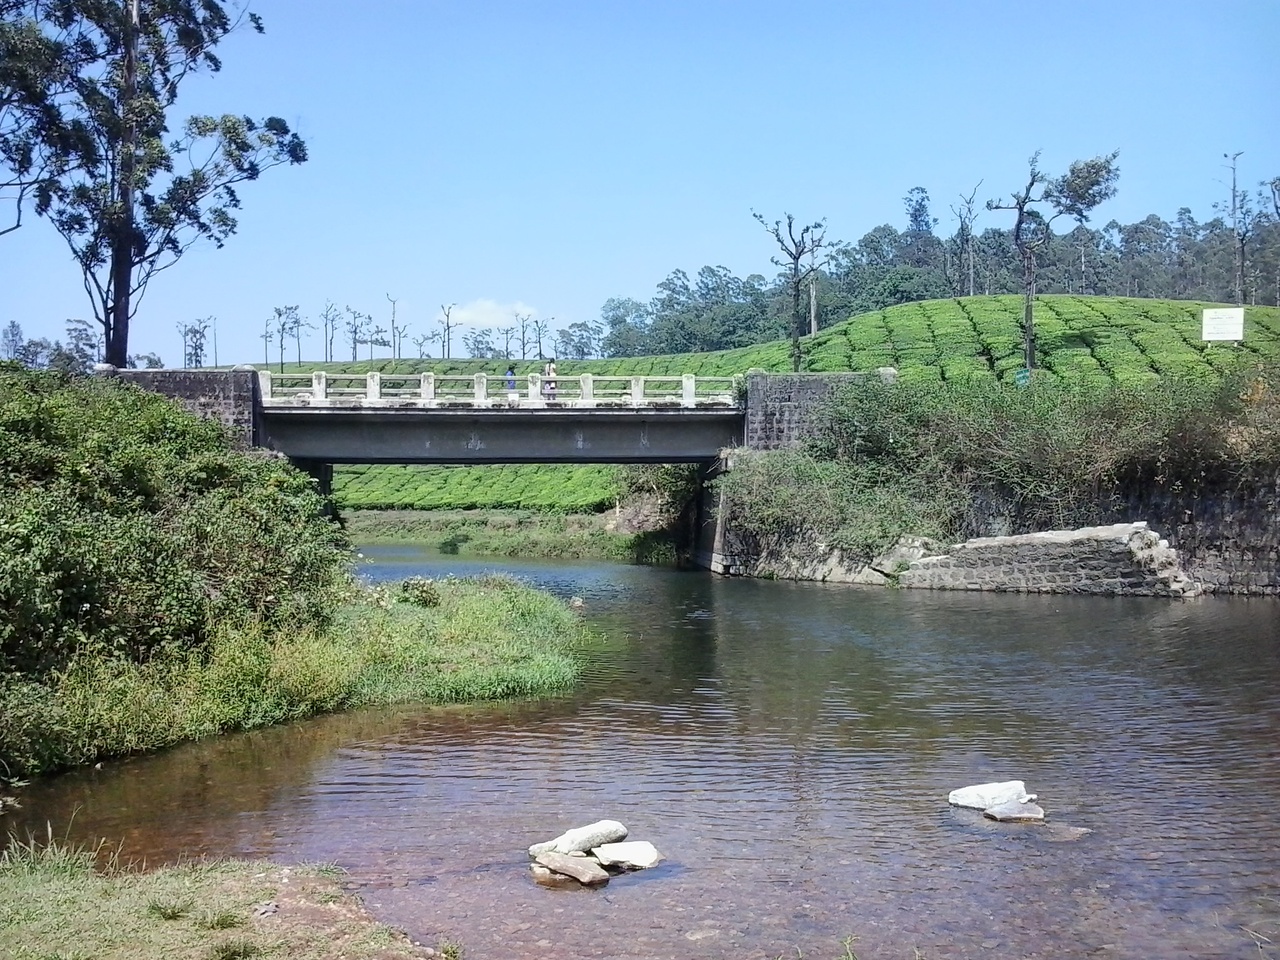
koolangal river- clear,calm,natural scenic water flow with tiny tiny pebbles smiling upon you with its sparking beauty